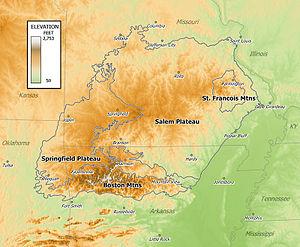
Les monts Ozarks, plateau Ozark ou Ozarks, sont une région accidentée dans un plateau érodé d'environ 122 000 km². Ils s'étendent principalement sur les États américains du Missouri, de l'Arkansas, de l'Oklahoma et du Kansas, entre les rivières Arkansas et Missouri.
Les montagnes Saint-François forment une chaîne montagneuse au sud-est de l'État du Missouri aux États-Unis.